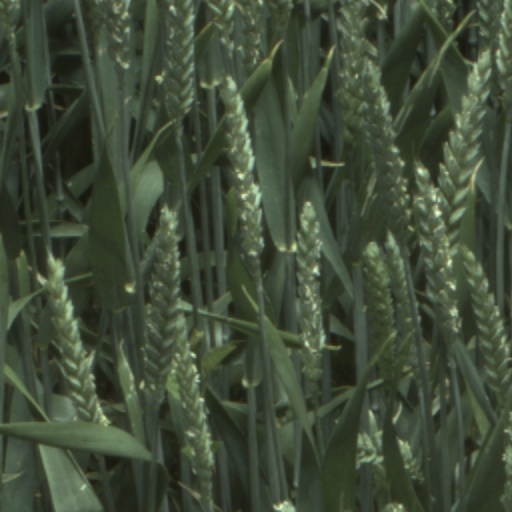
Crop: wheat